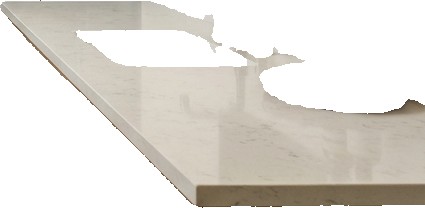
Surface category: worktop